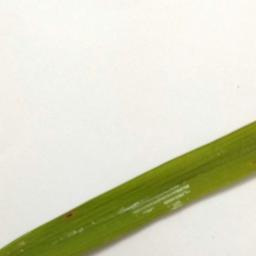
Label: Rice___Brown_Spot